74th Primetime Emmy Awards

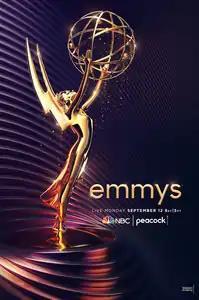
Promotional poster

The 74th Primetime Emmy Awards honored the best in American prime time television programming from June 1, 2021, until May 31, 2022, as chosen by the Academy of Television Arts & Sciences. The awards ceremony was held live on September 12, 2022, and was preceded by the 74th Primetime Creative Arts Emmy Awards on September 3 and 4, at the Microsoft Theater in Downtown Los Angeles, California. The ceremony was broadcast in the United States on NBC and Peacock. During the ceremony, Emmy Awards were handed out in 25 categories. The event was produced through Done and Dusted and Hudlin Entertainment and was directed by Hamish Hamilton. Kenan Thompson was the ceremony's host.